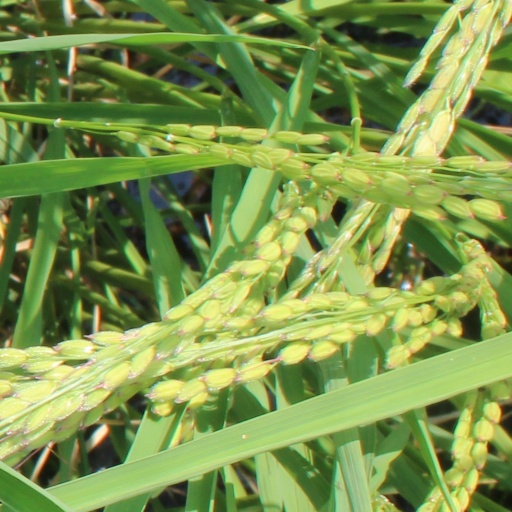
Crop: rice